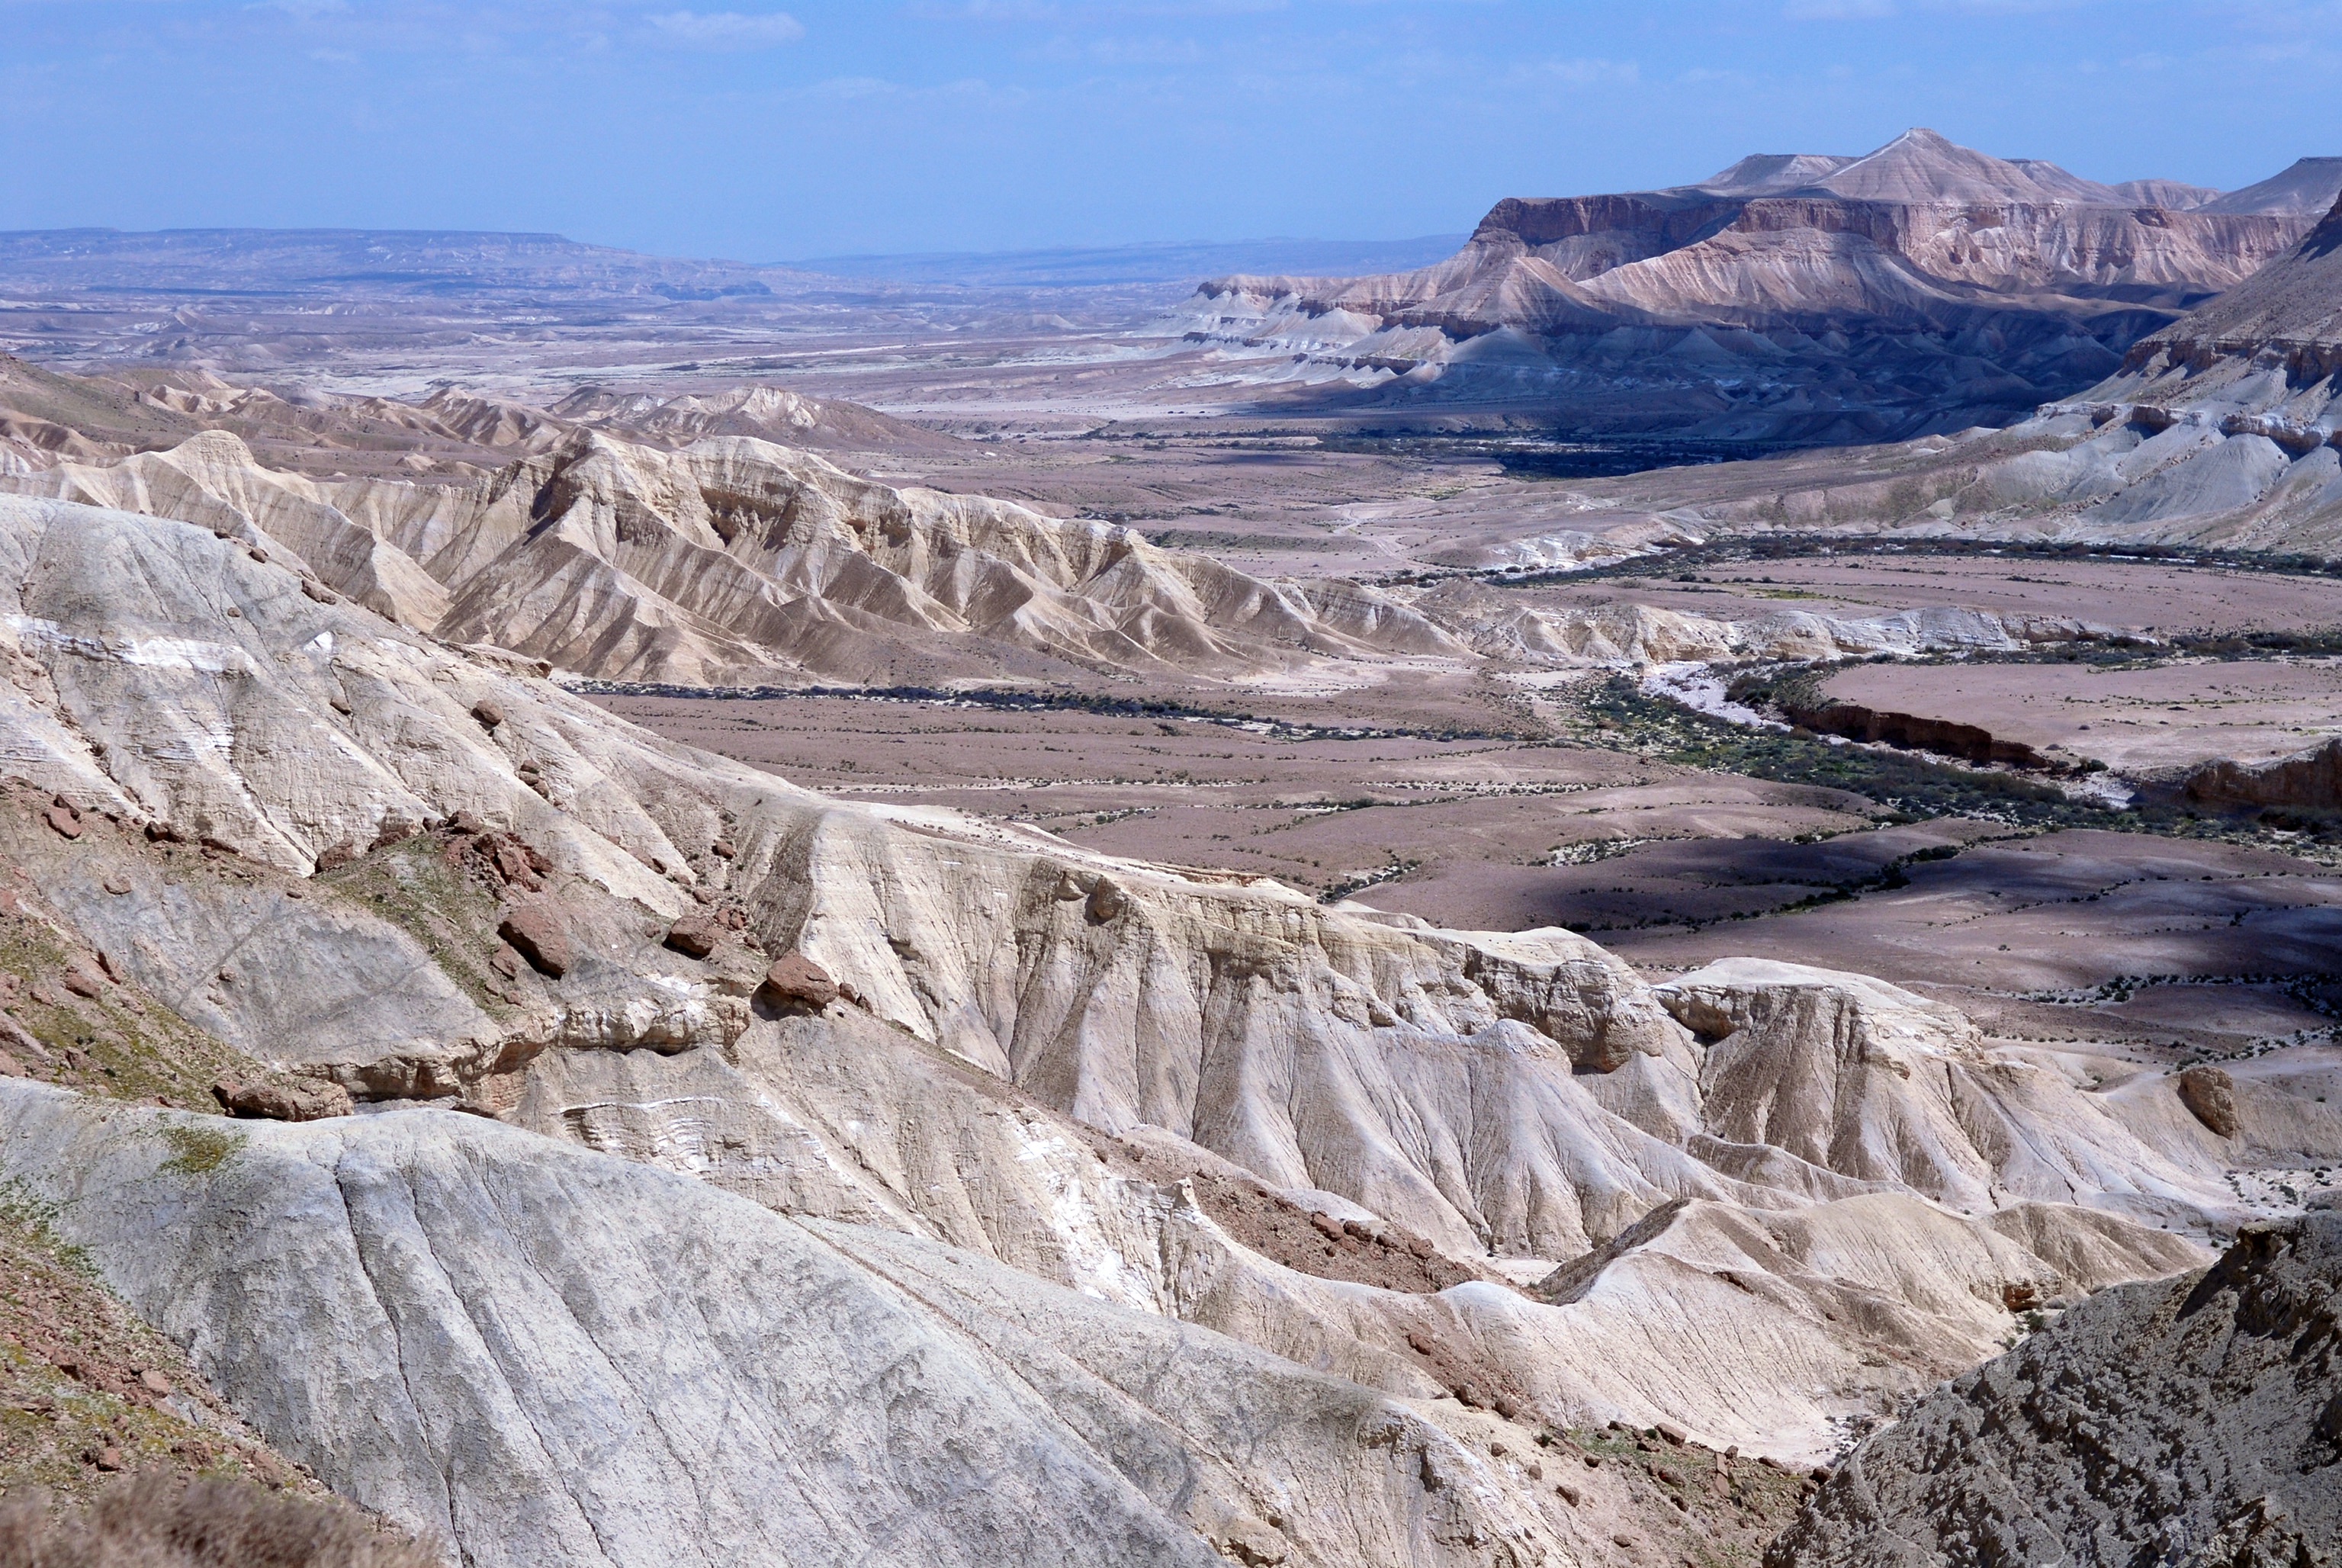
landscape, rock, wilderness, valley, formation, cliff, glacier, terrain, geology, badlands, plateau, wadi, moraine, landform, natural environment, geographical feature, geological phenomenon